Brian Ickler

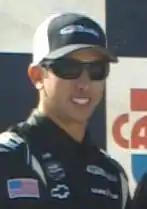
Ickler in 2008

Brian Ickler (born September 17, 1985) is an American former professional stock car racing driver.